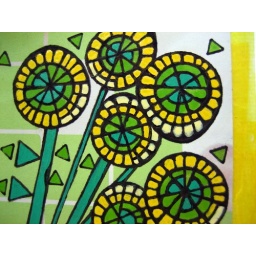
these flowers were inspired by a shirt i saw in Delia's magazine.